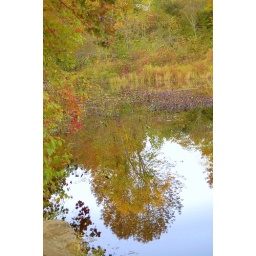
Look closely, the trees look upside down because they are reflections in the water from the trees above which are not in the photo.